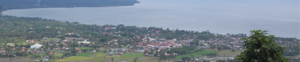
Gingoog est une localité de la province du Misamis oriental, aux Philippines. En 2015, elle compte 124 648 habitants.